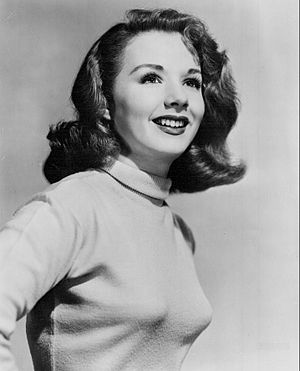
Piper Laurie
Piper Laurie, 1951
Piper Laurie er en amerikansk tv- og filmskuespiller.